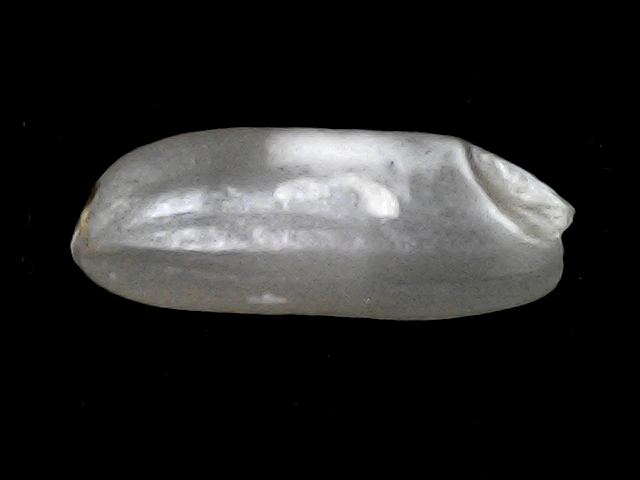
Rice variety: BD51